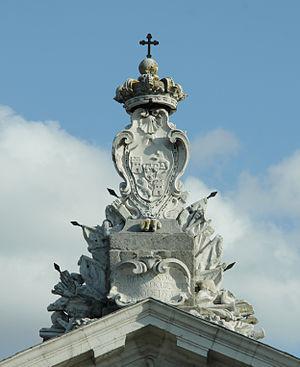
La Puerta de Hierro est un monument de style baroque classiciste, datant de la seconde moitié du XVIIIᵉ siècle et sis dans la banlieue nord-ouest de Madrid, en Espagne, aux environs du mont du Pardo. Ce portail monumental, qui servait autrefois d’entrée à un coteau de chasse royal, se dresse actuellement au centre d’une enclave herbue, aménagée en jardin, qu’enserrent les bretelles des autoroutes A-6 et M-30, ce qui la rend difficile d’accès.